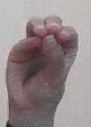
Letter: ha